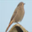
Label: bird